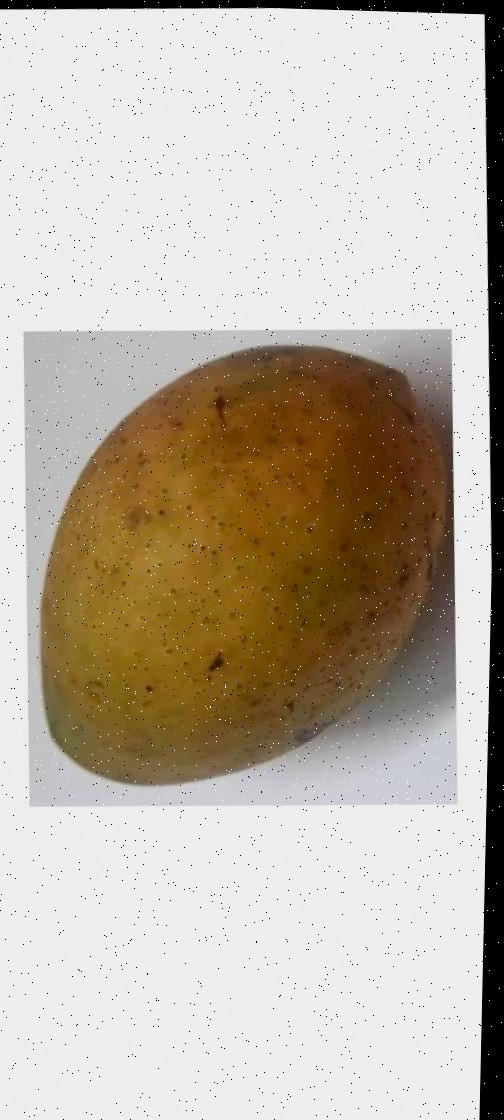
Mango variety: Ashshina Classic